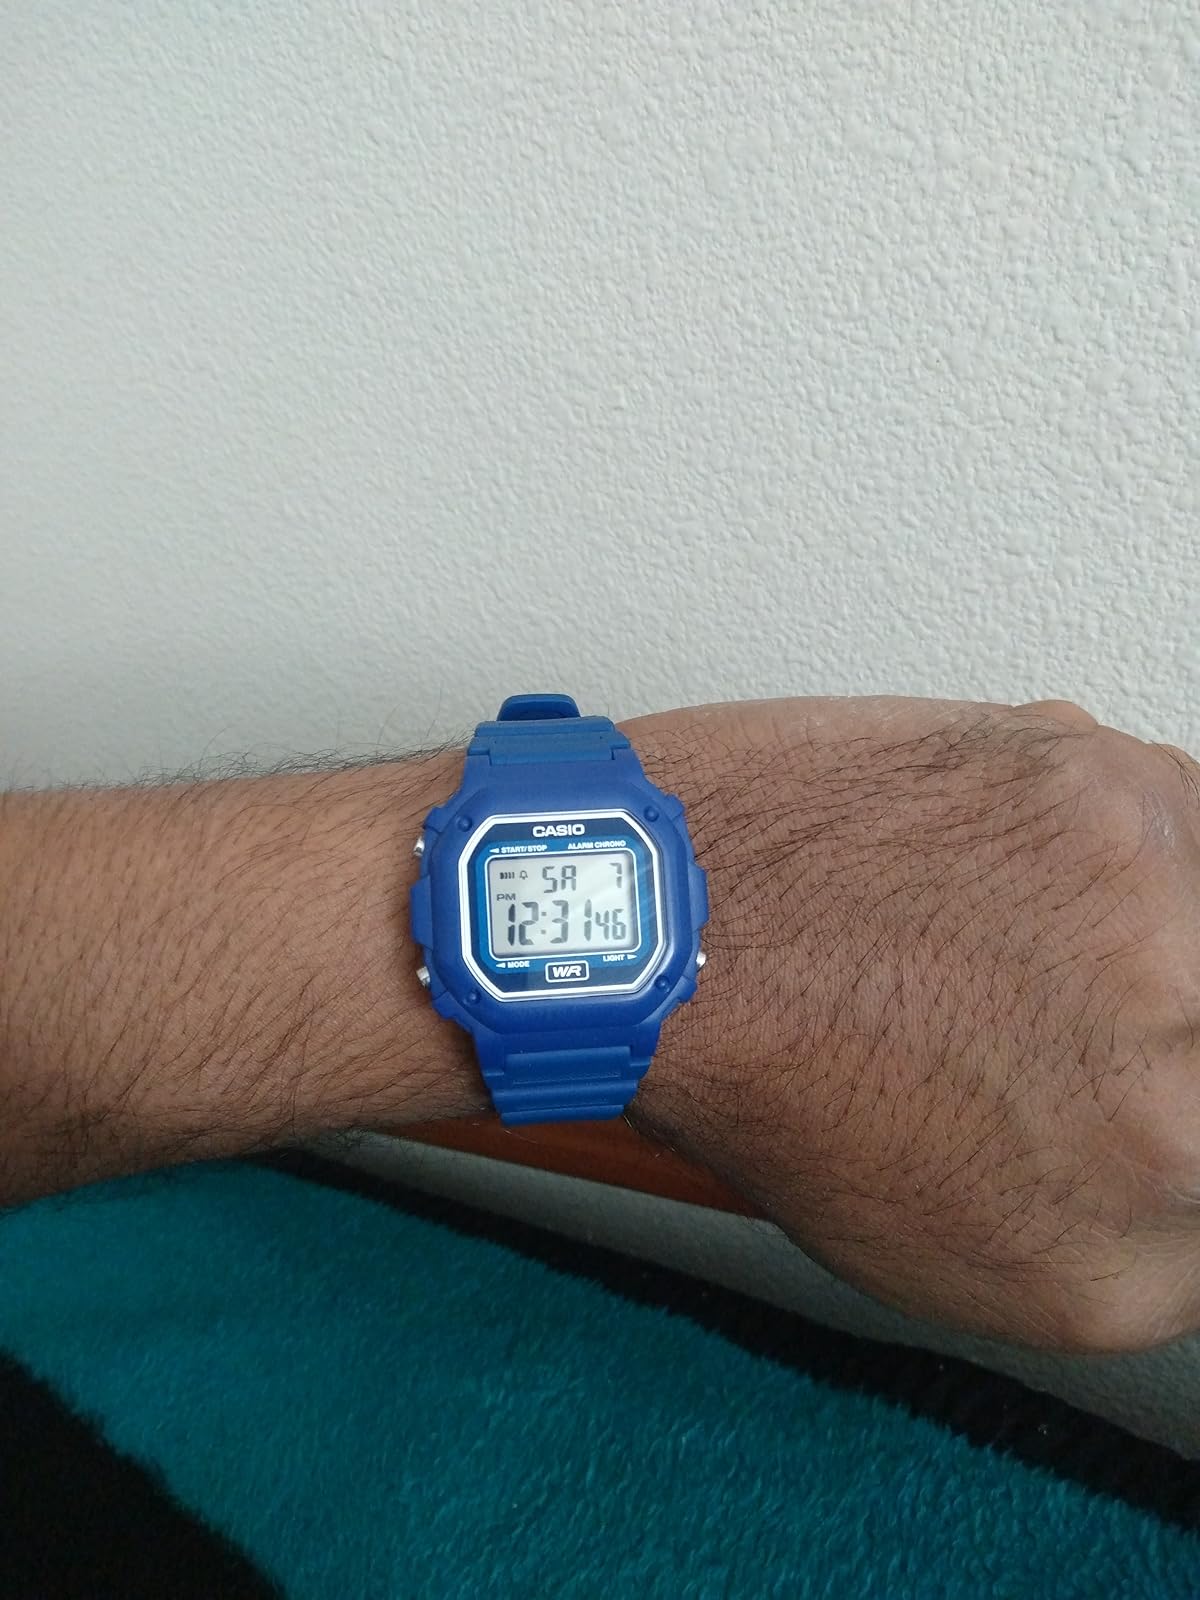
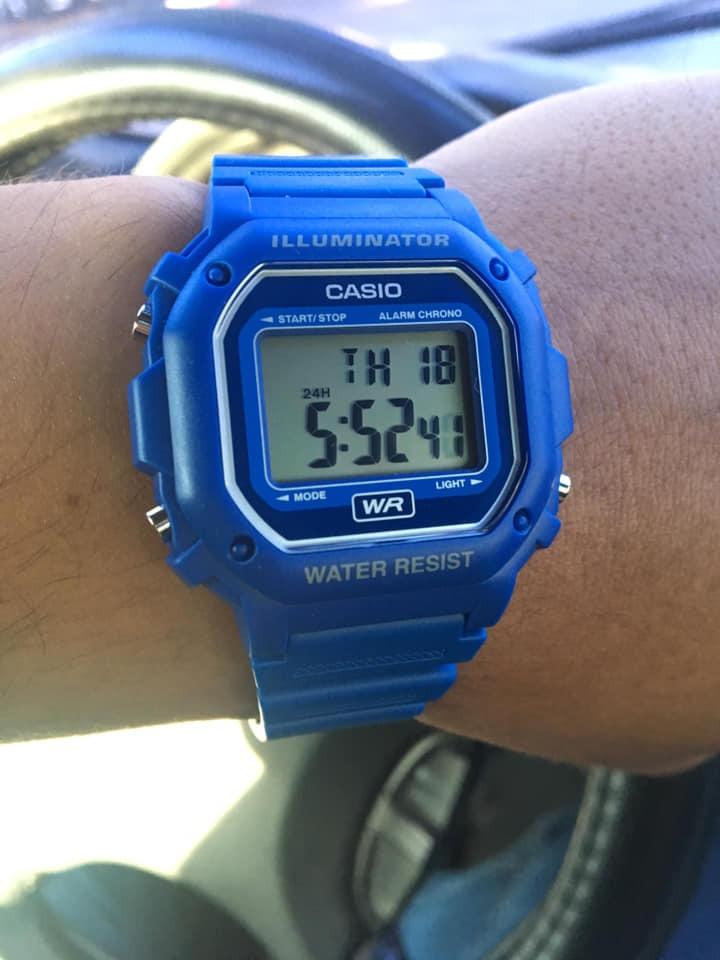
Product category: accessories_watch
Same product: yes